Beira, Mozambique

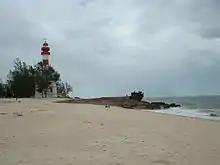
Beira, Central Mozambique

After independence from Portugal in 1975, many white ethnic Portuguese left the city. Mozambique was ravaged by a civil war from 1977 to 1992, opposing Marxist FRELIMO, which controlled the government, to the rebels of RENAMO, descending to near total chaos in a couple of years. The famine, disease and poverty-stricken country collapsed. In Beira, the famous Grande Hotel was occupied by around 1,000 homeless Beirans, and by the end of the civil war it was in near-ruins.